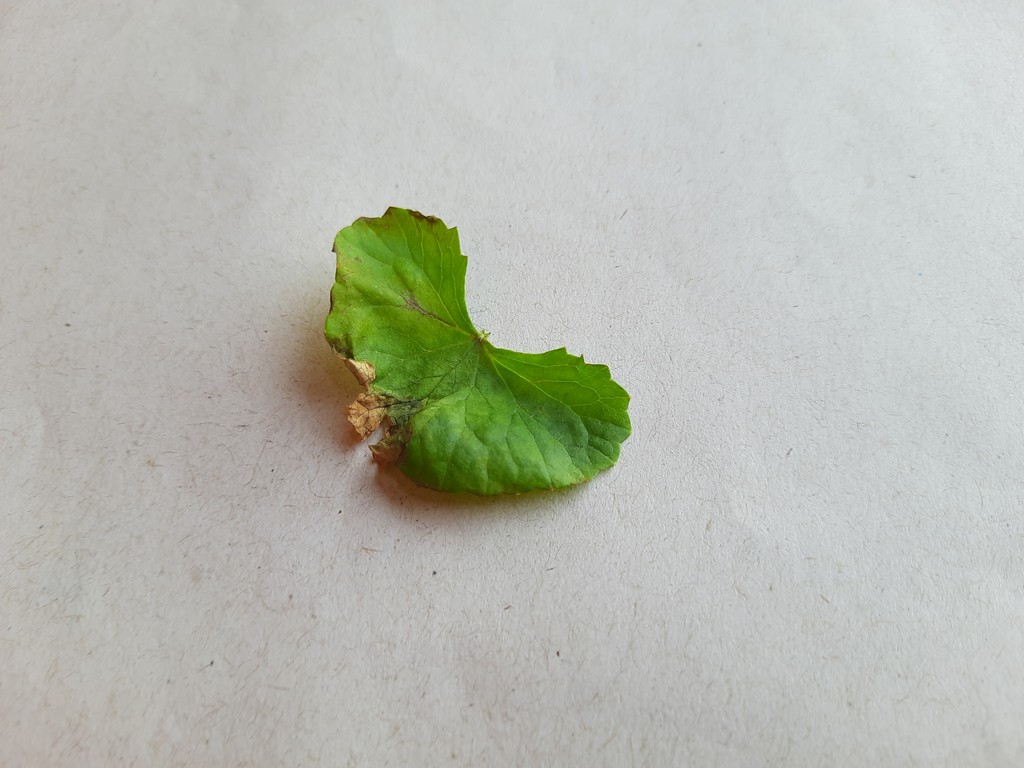
Label: Unhealthy